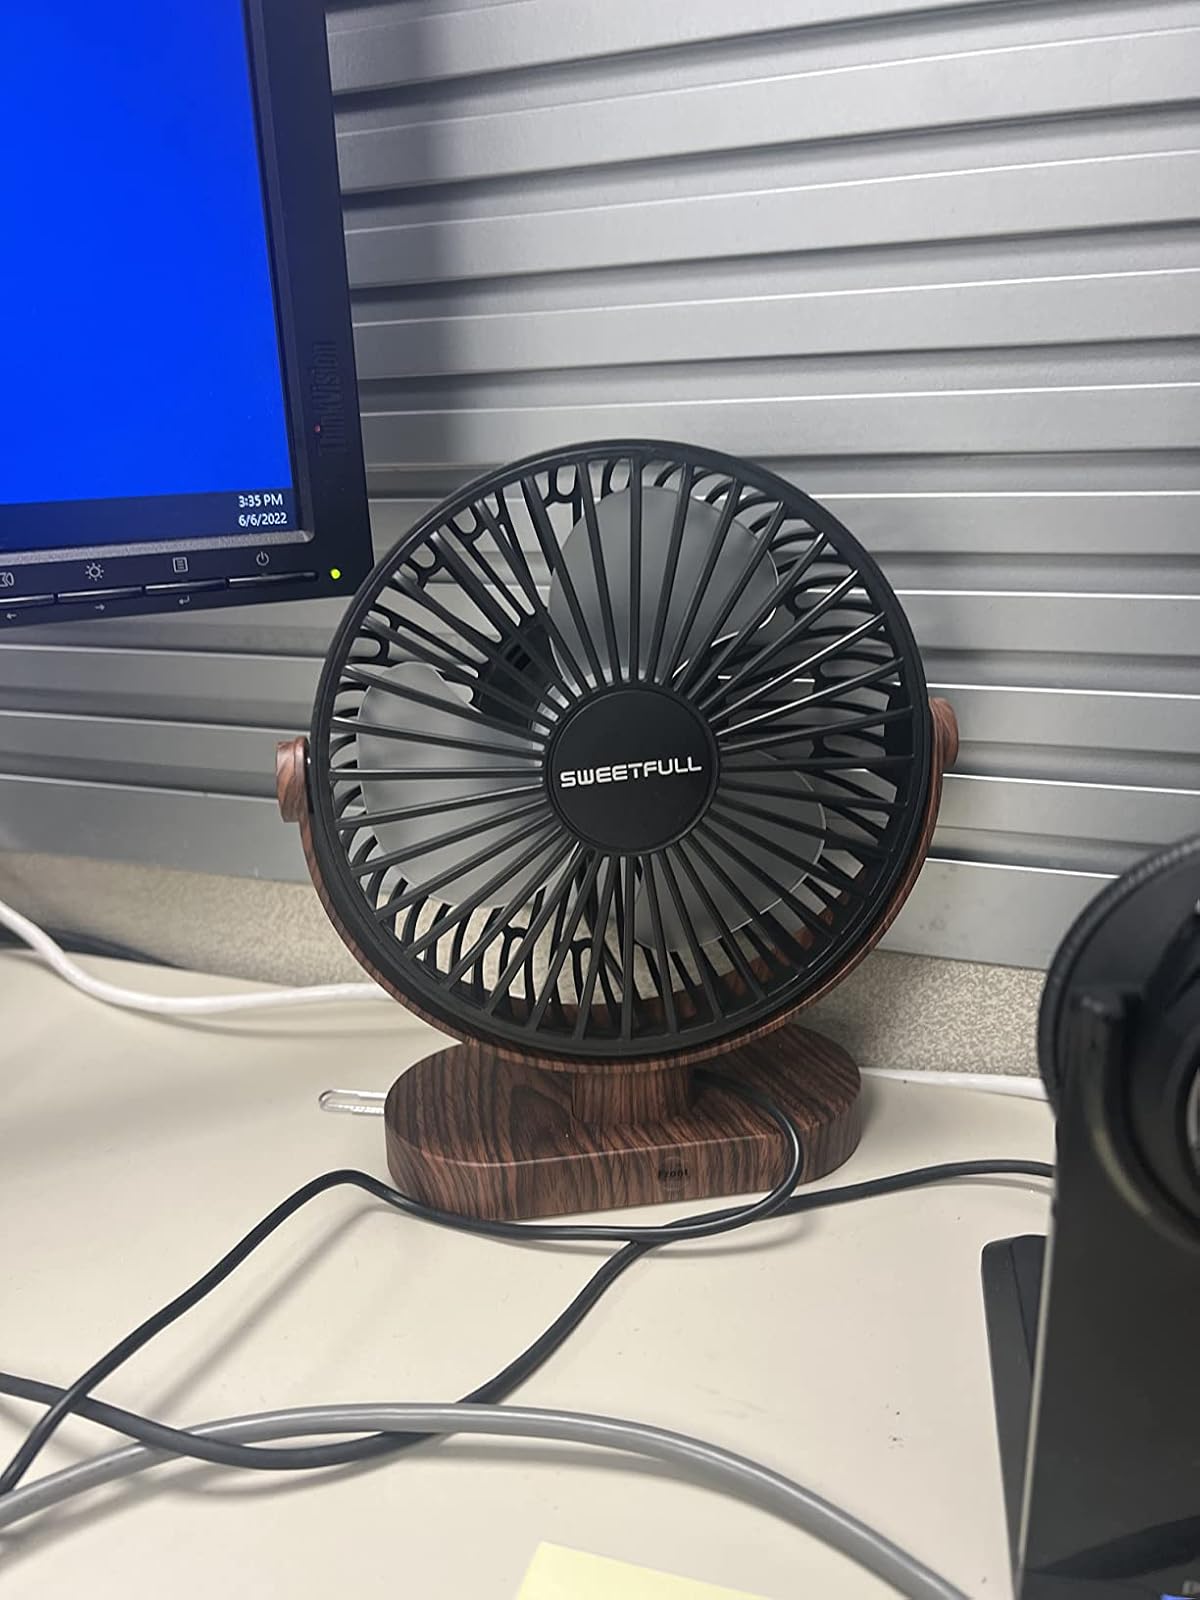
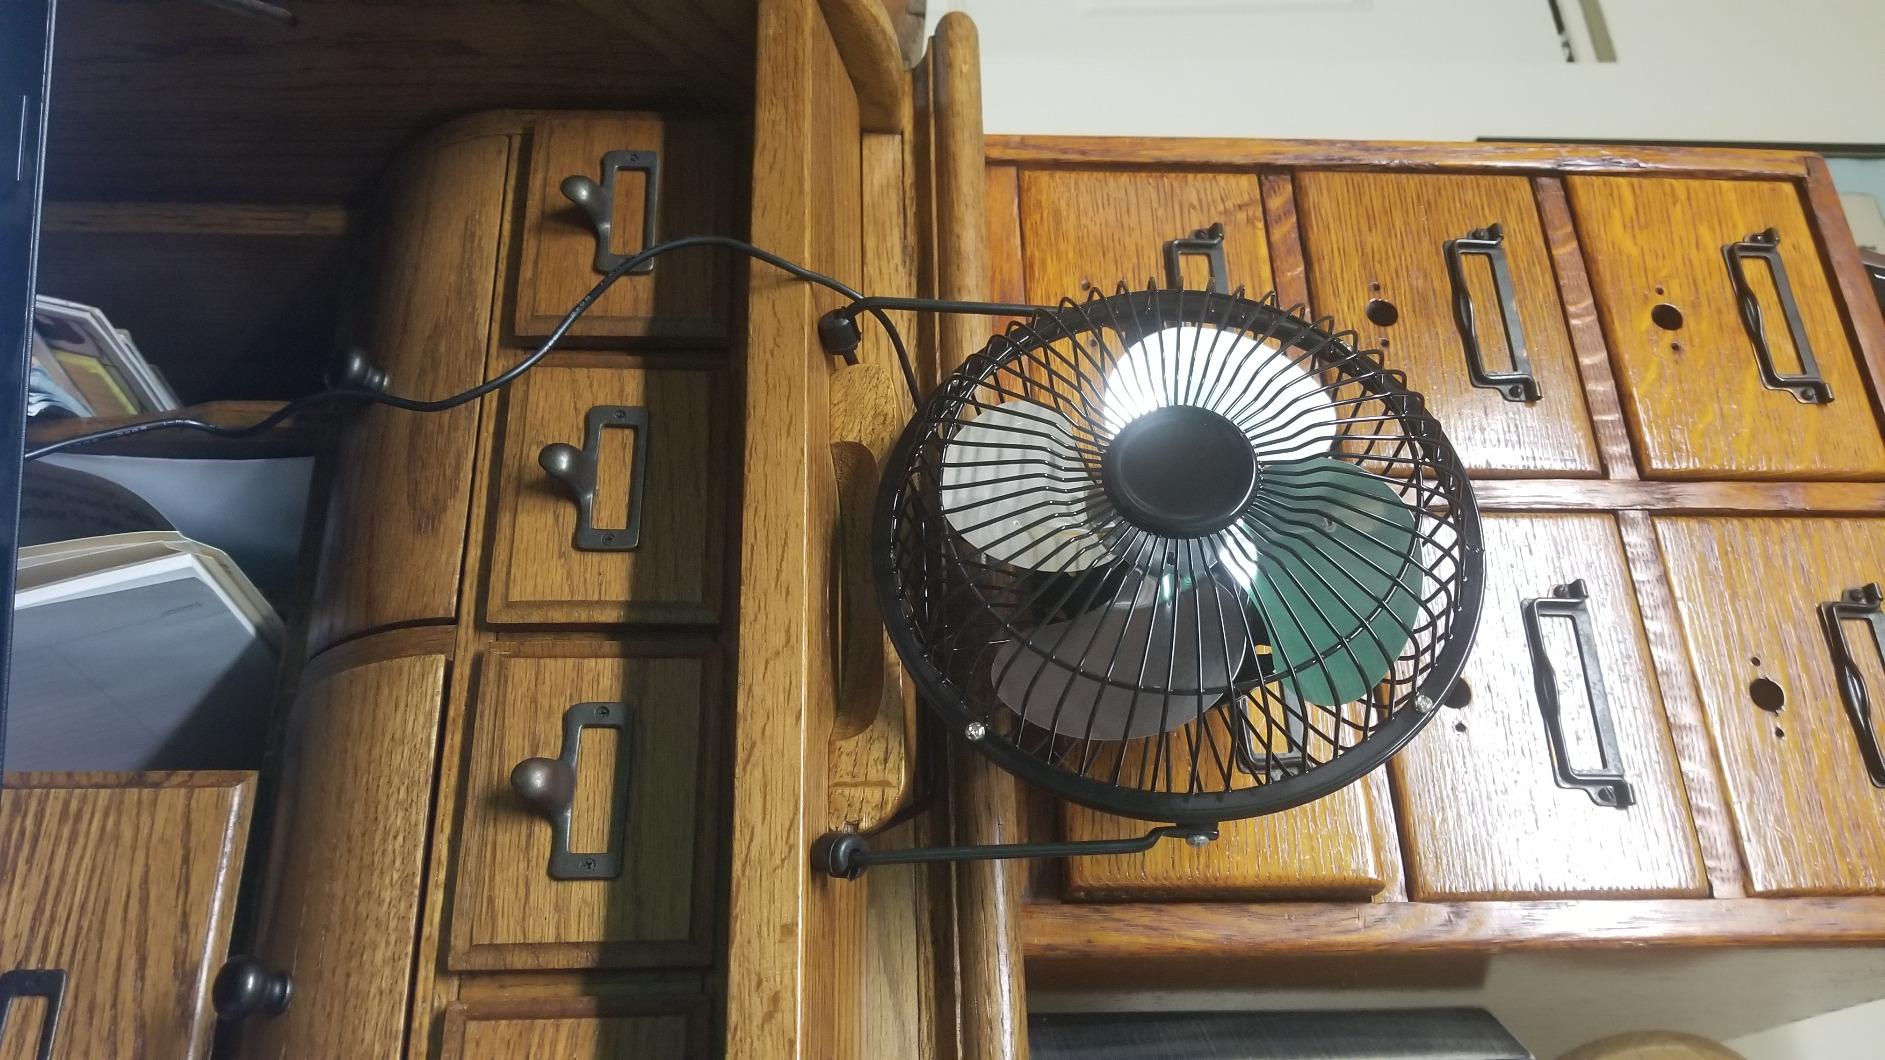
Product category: fan
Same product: no